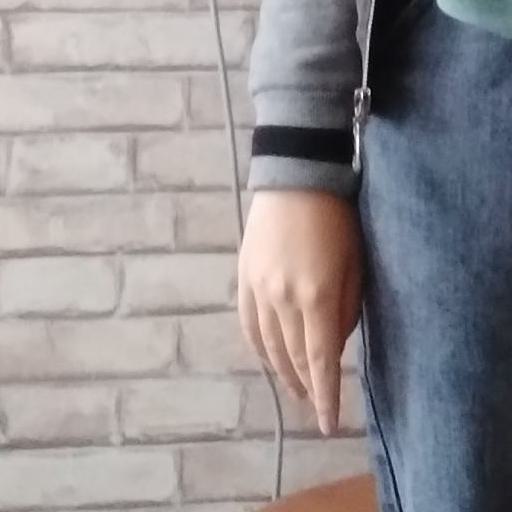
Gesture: no_gesture